Indian termination policy

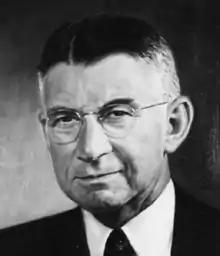
Douglas McKay, Secretary of the Interior, 1953–1956

A January 21, 1954, memo by the Department of the Interior, reviewing the effects of Resolution 108, stated that bills to terminate 66,000 Indians ( of the total population) were under consideration by Congress. In addition to the above list, the memo sets forth bill provisions for the terminations of the Iroquois Confederation of Six Nations, Seneca, and the Oneida Tribe of Wisconsin (formerly of New York); the Seminole Tribe of Florida; the Alabama-Coushatta Tribe of Texas; a Kansas bill covering the Potawatomi, the Kickapoo, the Sac and Fox, and the Iowa Tribe; and 41 California Rancherias.